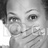
Emotion: surprise